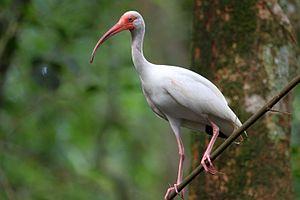
Ibis blanc, Parc national Corcovado (Costa Rica)
Cette liste des espèces d'oiseaux au Québec recense les taxons de ce groupe observés dans cette province du Canada. Elle provient de l'American Ornithologist Union en date du mois de janvier 2019. Elle comprend 470 espèces dont :
Cette liste des oiseaux au Canada provient de Bird Checklists of the World en date du mois de juillet 2018.
L'Ibis blanc est une espèce d'oiseaux appartenant à la famille des Threskiornithidae. Il est facilement reconnaissable à son plumage entièrement blanc, au repos, et à sa face, son bec et ses pattes roses ou rouges. Il est assez répandu dans les régions tropicales et sub-tropicales d'Amérique.